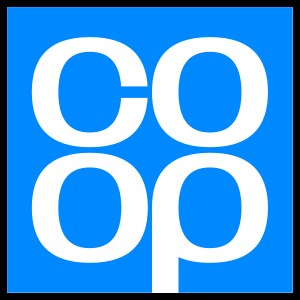
Kooperativ
Nogle kooperative virksomheder benytter betegnelsen, "coop"; i Danmark også i dagligvarevirksomheden Coop Danmark.
Ordet kooperativ betyder samarbejde. Betegnelsen bruges ofte internationalt.